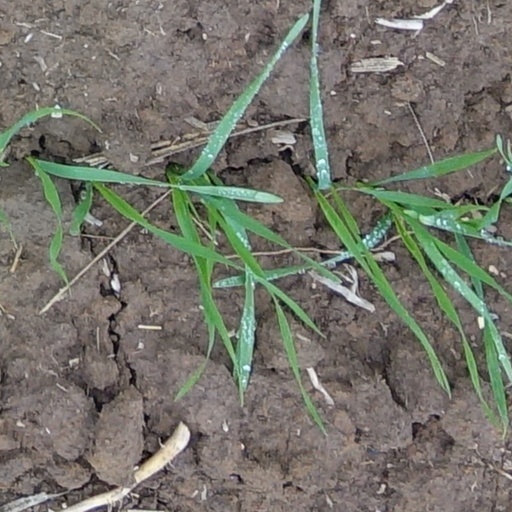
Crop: wheat